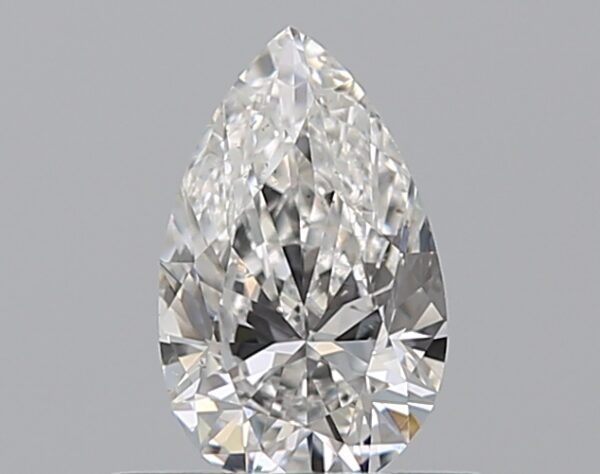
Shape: pear
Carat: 0.5
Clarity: SI1
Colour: E
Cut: EX
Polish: VG
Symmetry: VG
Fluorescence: ST
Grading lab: GIA
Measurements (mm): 7.01 x 4.31 x 2.69